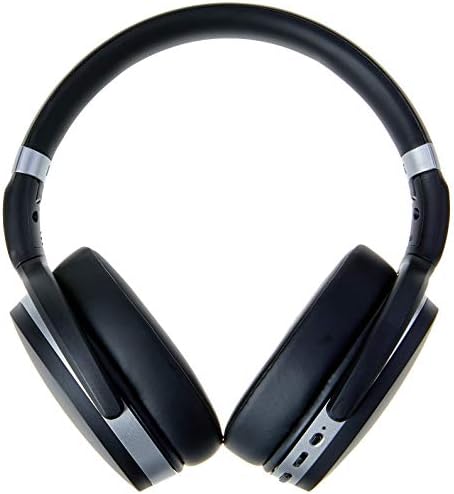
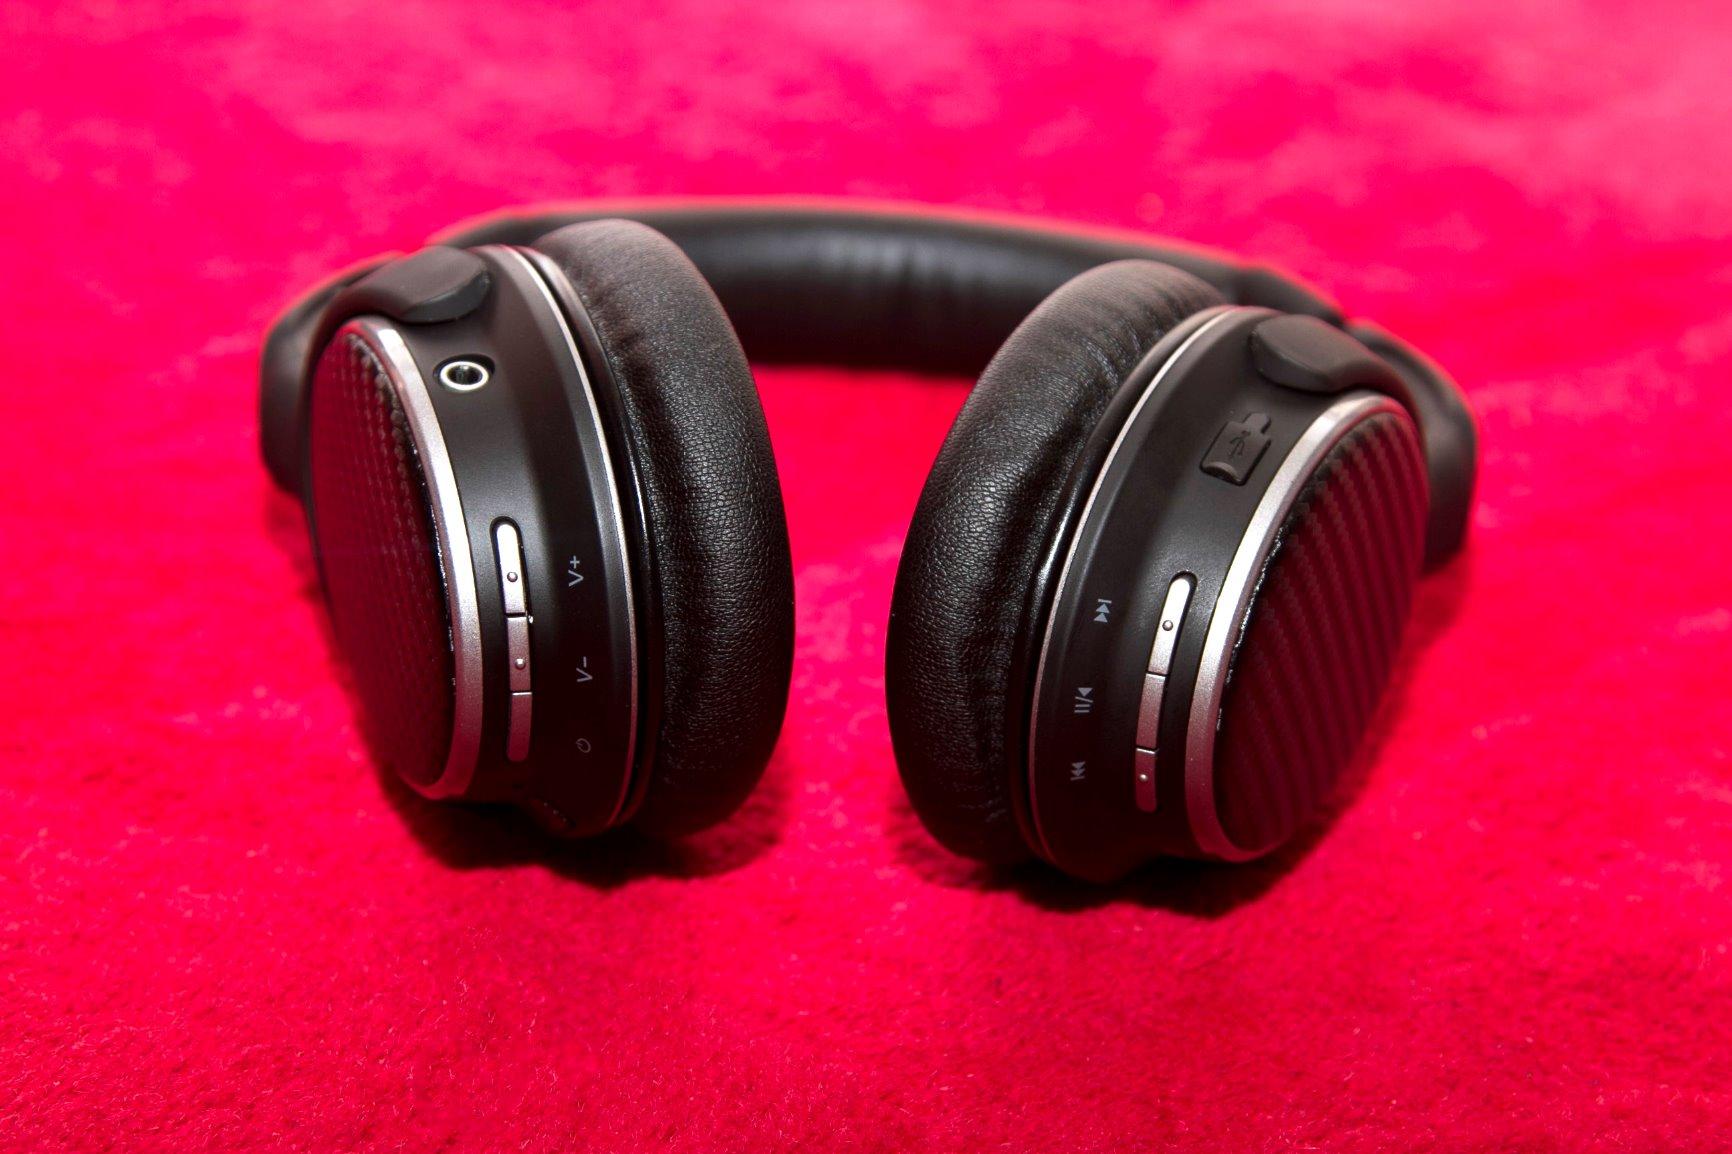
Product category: headphones
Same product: no